Trevor Philips

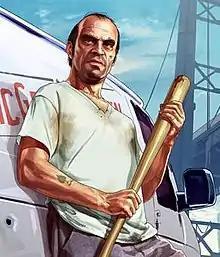
Trevor Philips in a promotional artwork for "Grand Theft Auto V"

Trevor Philips is a character and one of the three playable protagonists, alongside Michael de Santa and Franklin Clinton, of "Grand Theft Auto V", the seventh main title in the "Grand Theft Auto" series developed by Rockstar North and published by Rockstar Games. He also appears in the game's multiplayer component, "Grand Theft Auto Online". A career criminal and former bank robber, Trevor leads his own organisation, Trevor Philips Enterprises, and comes into conflict with various rival gangs and criminal syndicates as he attempts to secure control of the drugs and weapons trade in the fictional Blaine County, San Andreas. He is portrayed by Canadian actor Steven Ogg, who provided the voice and motion capture for the character.